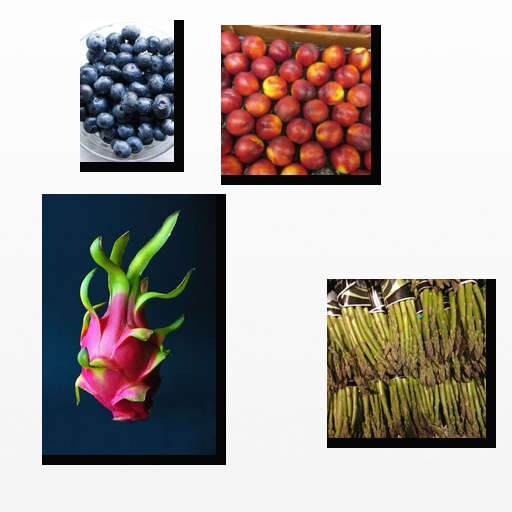
Food items: nectarine, asparagus, dragon_fruit, blueberry